Billie Marten

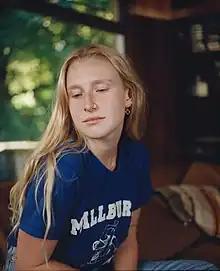
Marten in 2023

Isabella Sophie Tweddle (born 27 May 1999), better known under the stage name Billie Marten, is a British singer-songwriter and musician from Ripon in North Yorkshire. Her stage name came from her family's desire to keep her real name private because her music career started when she was a teen. She first came to prominence at the age of twelve when a video on YouTube of her singing garnered thousands of views. She released her first EP at the age of fifteen in 2014, and her second EP a year later. At the end of 2015, she was nominated for BBC's Sound of 2016 award. She has since released five full-length albums: "Writing of Blues and Yellows", "Feeding Seahorses by Hand", "Flora Fauna", "Drop Cherries", and "Dog Eared", all of which have received critical acclaim. Her style can be described as singer-songwriter and folk.